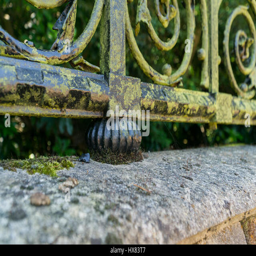
wrought iron fencing in the countryside